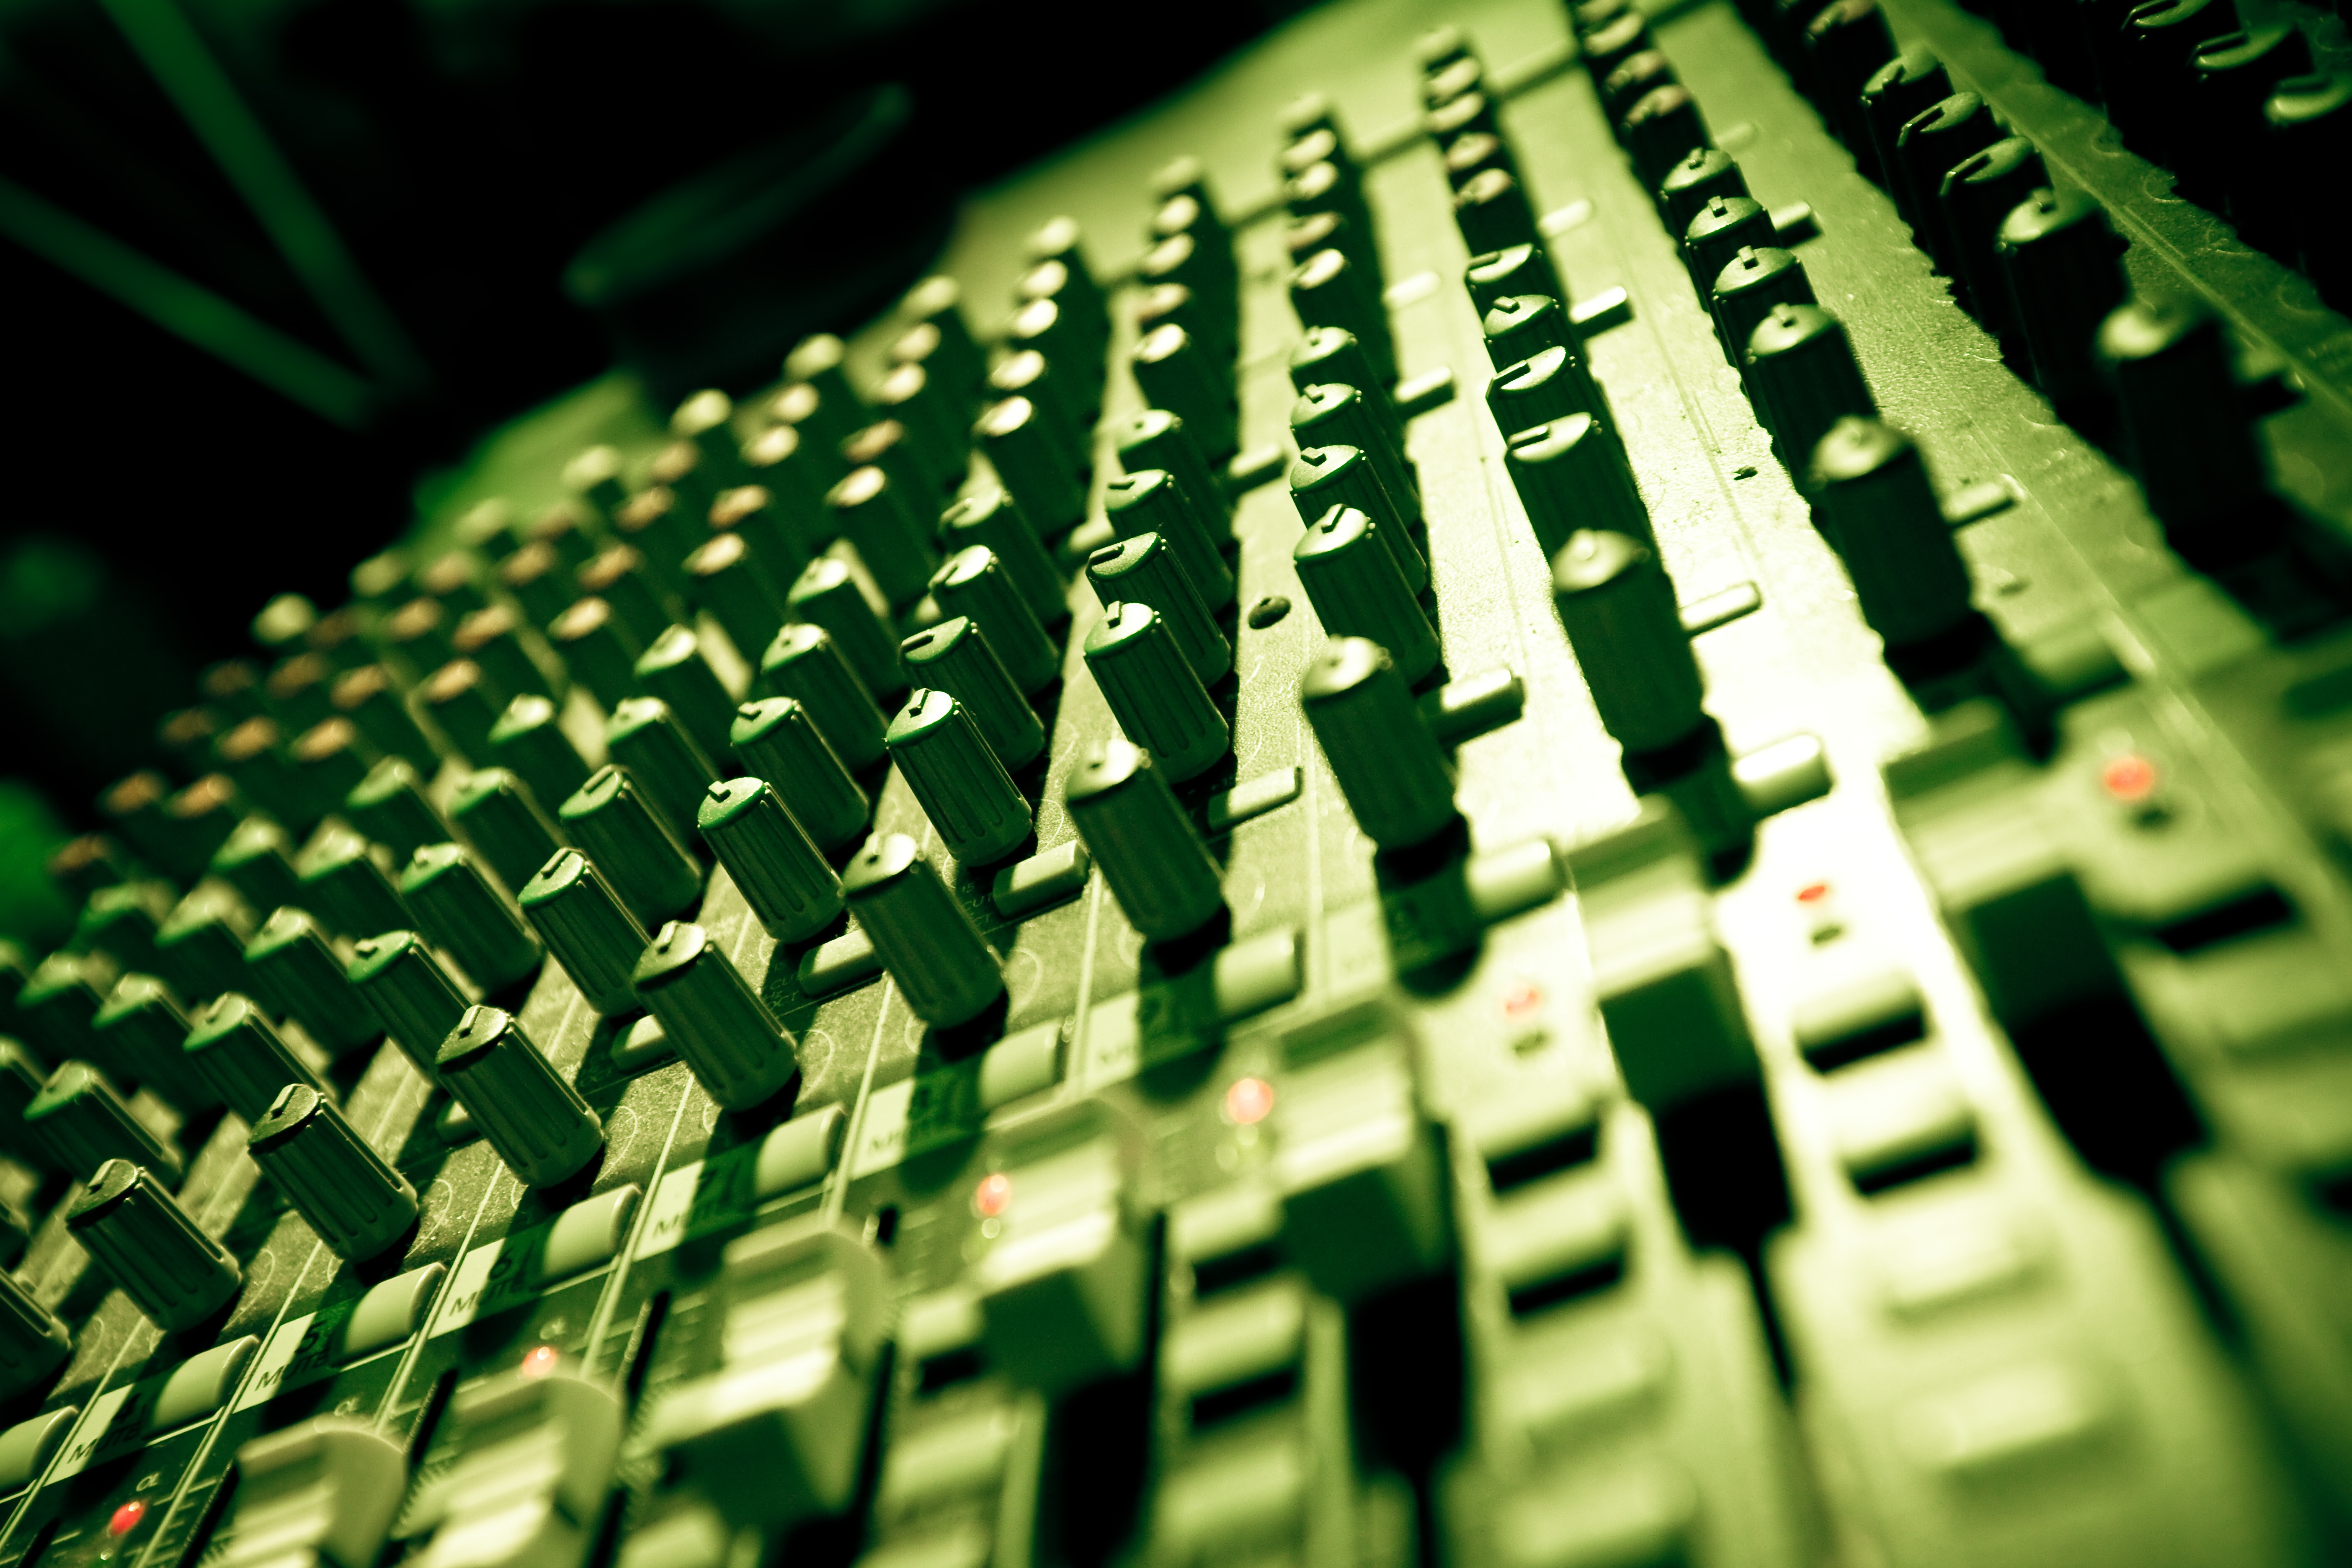
grass, music, light, technology, photography, leaf, number, line, green, color, dj, close up, font, design, audio, equalizer, mixer, sound, control, mix, mixing, buttons, volume, shape, panel, macro photography, computer keyboard, computer wallpaper, personal computer hardware, electrical network